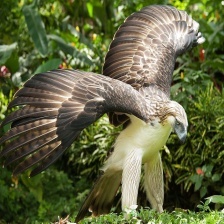
Species: PHILIPPINE EAGLE
Scientific name: PITHECOPHAGA JEFFERYI